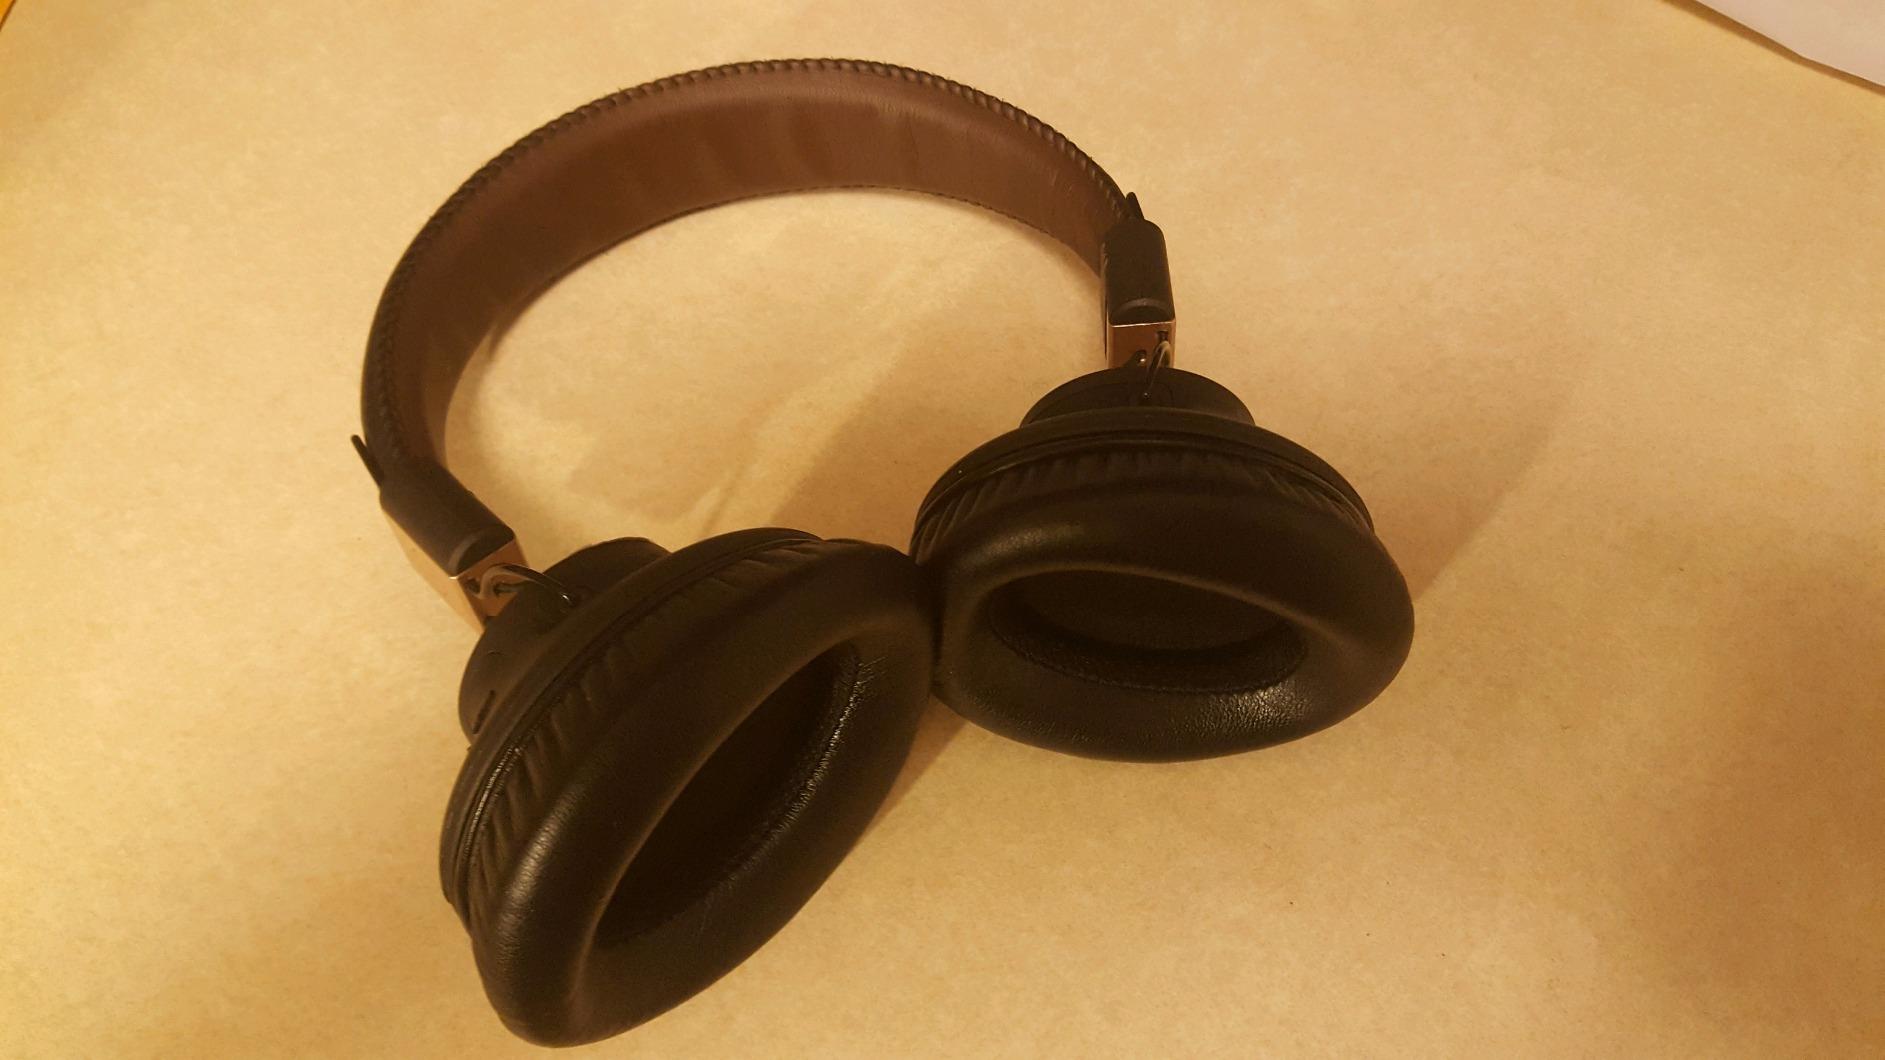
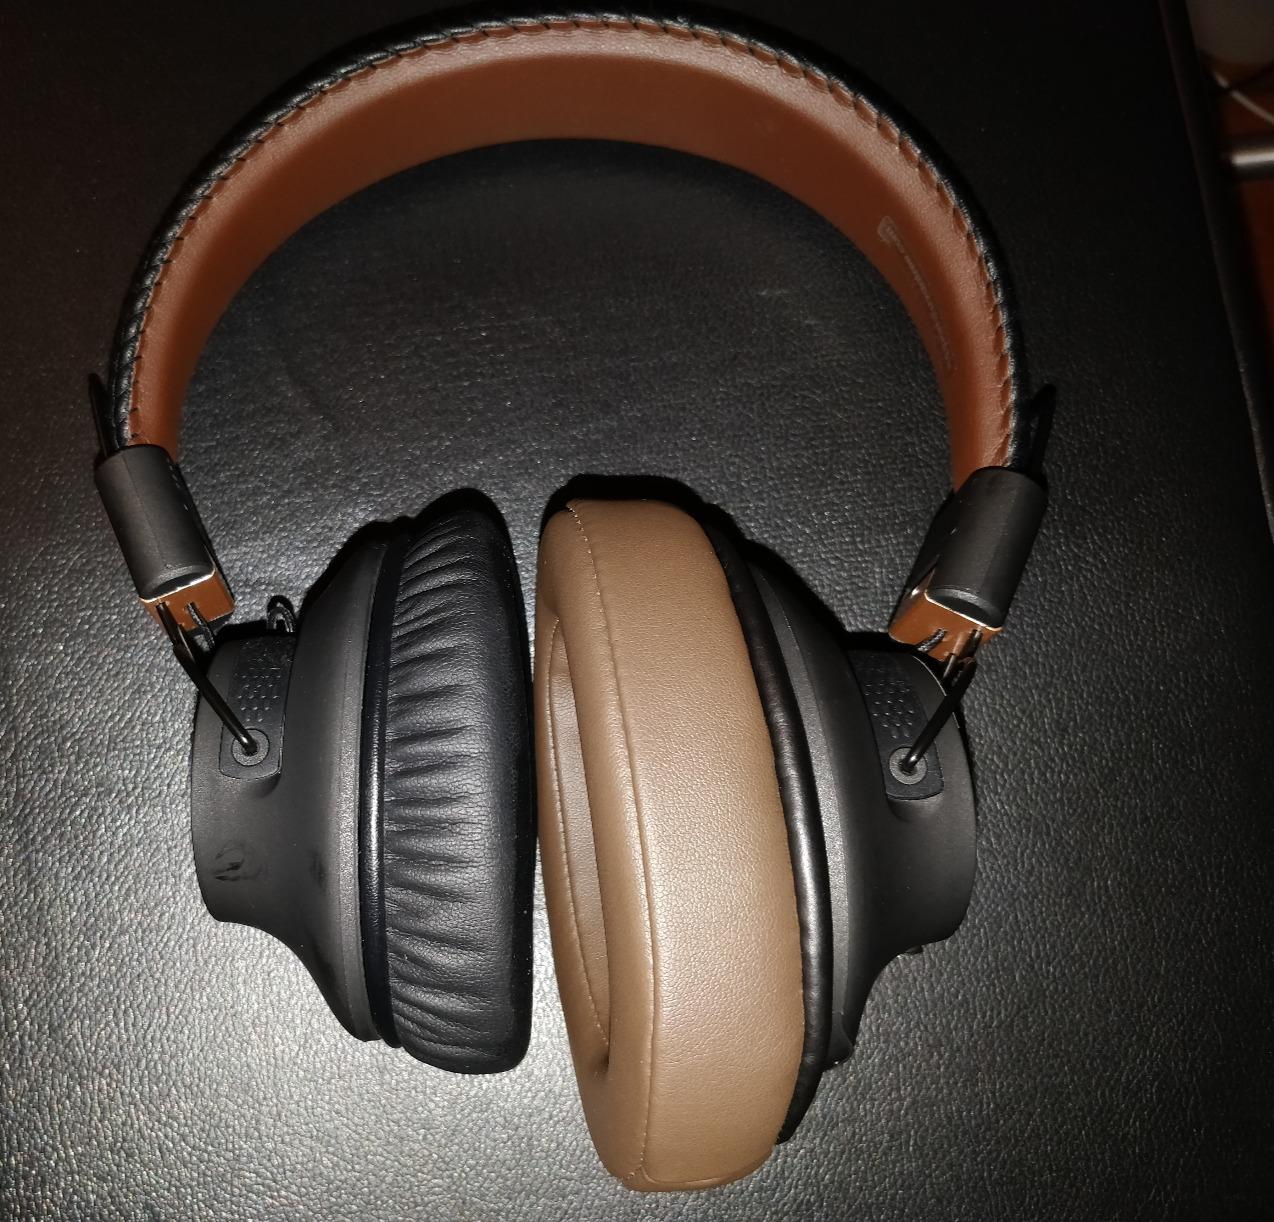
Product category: headphones
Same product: yes